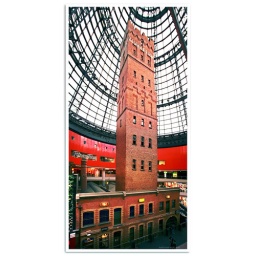
13th Sep 2009. A whole tower under a roof of Melbourne Centre